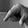
ASL letter: Q